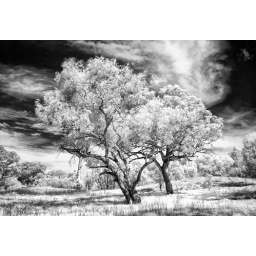
A bird in a tree in the clouds